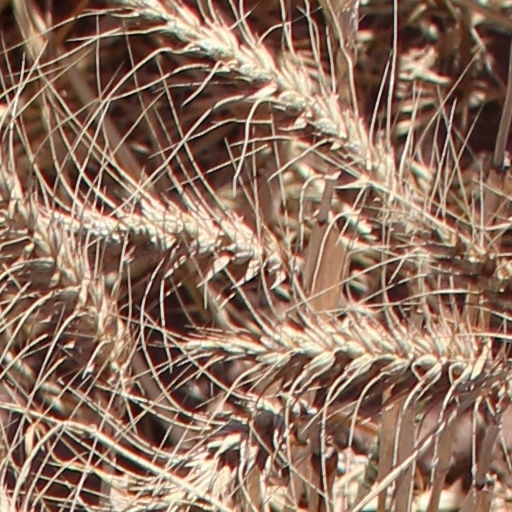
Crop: wheat